Saltcoats

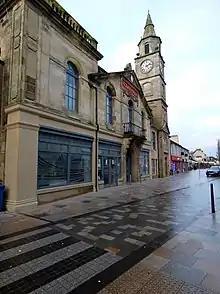
Saltcoats Town Hall

The activities of Glaswegians in Saltcoats during the Glasgow Fair are celebrated by Billy Connolly in his song "Saltcoats at the Fair", first released on The Humblebums' "First Collection of Merry Melodies" album (Transatlantic TRA186, February 1969).